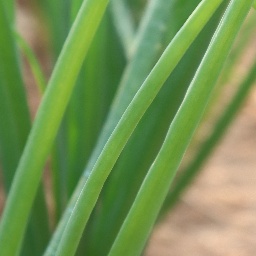
Label: healthy